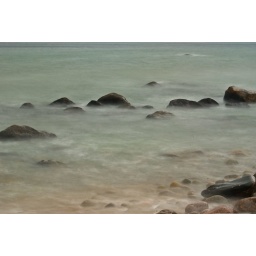
The water flowing over the rocks Cape breton beach